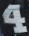
Number: 4